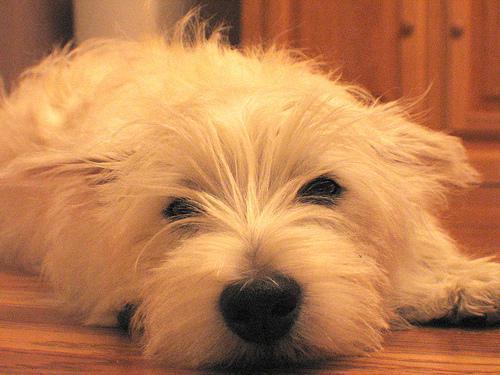
West_Highland_white_terrier